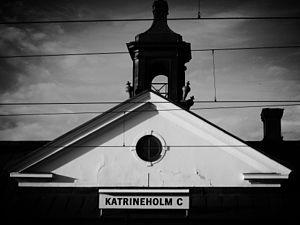
La gare de Katrineholm est une gare ferroviaire suédoise située sur le territoire de la ville de Katrineholm.